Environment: lab
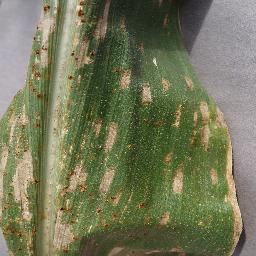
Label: gray_leaf_spot